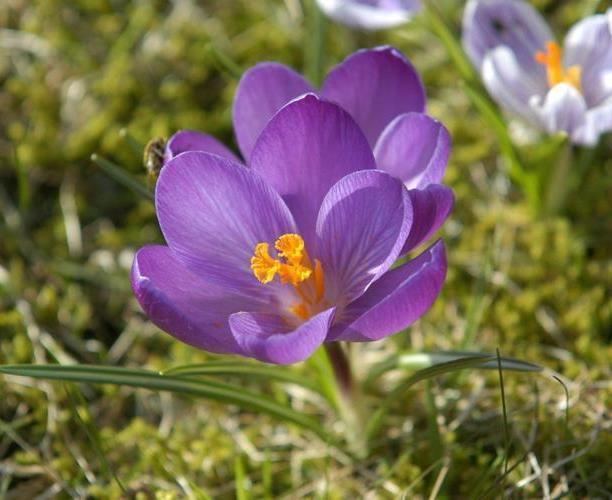
Label: spring crocus